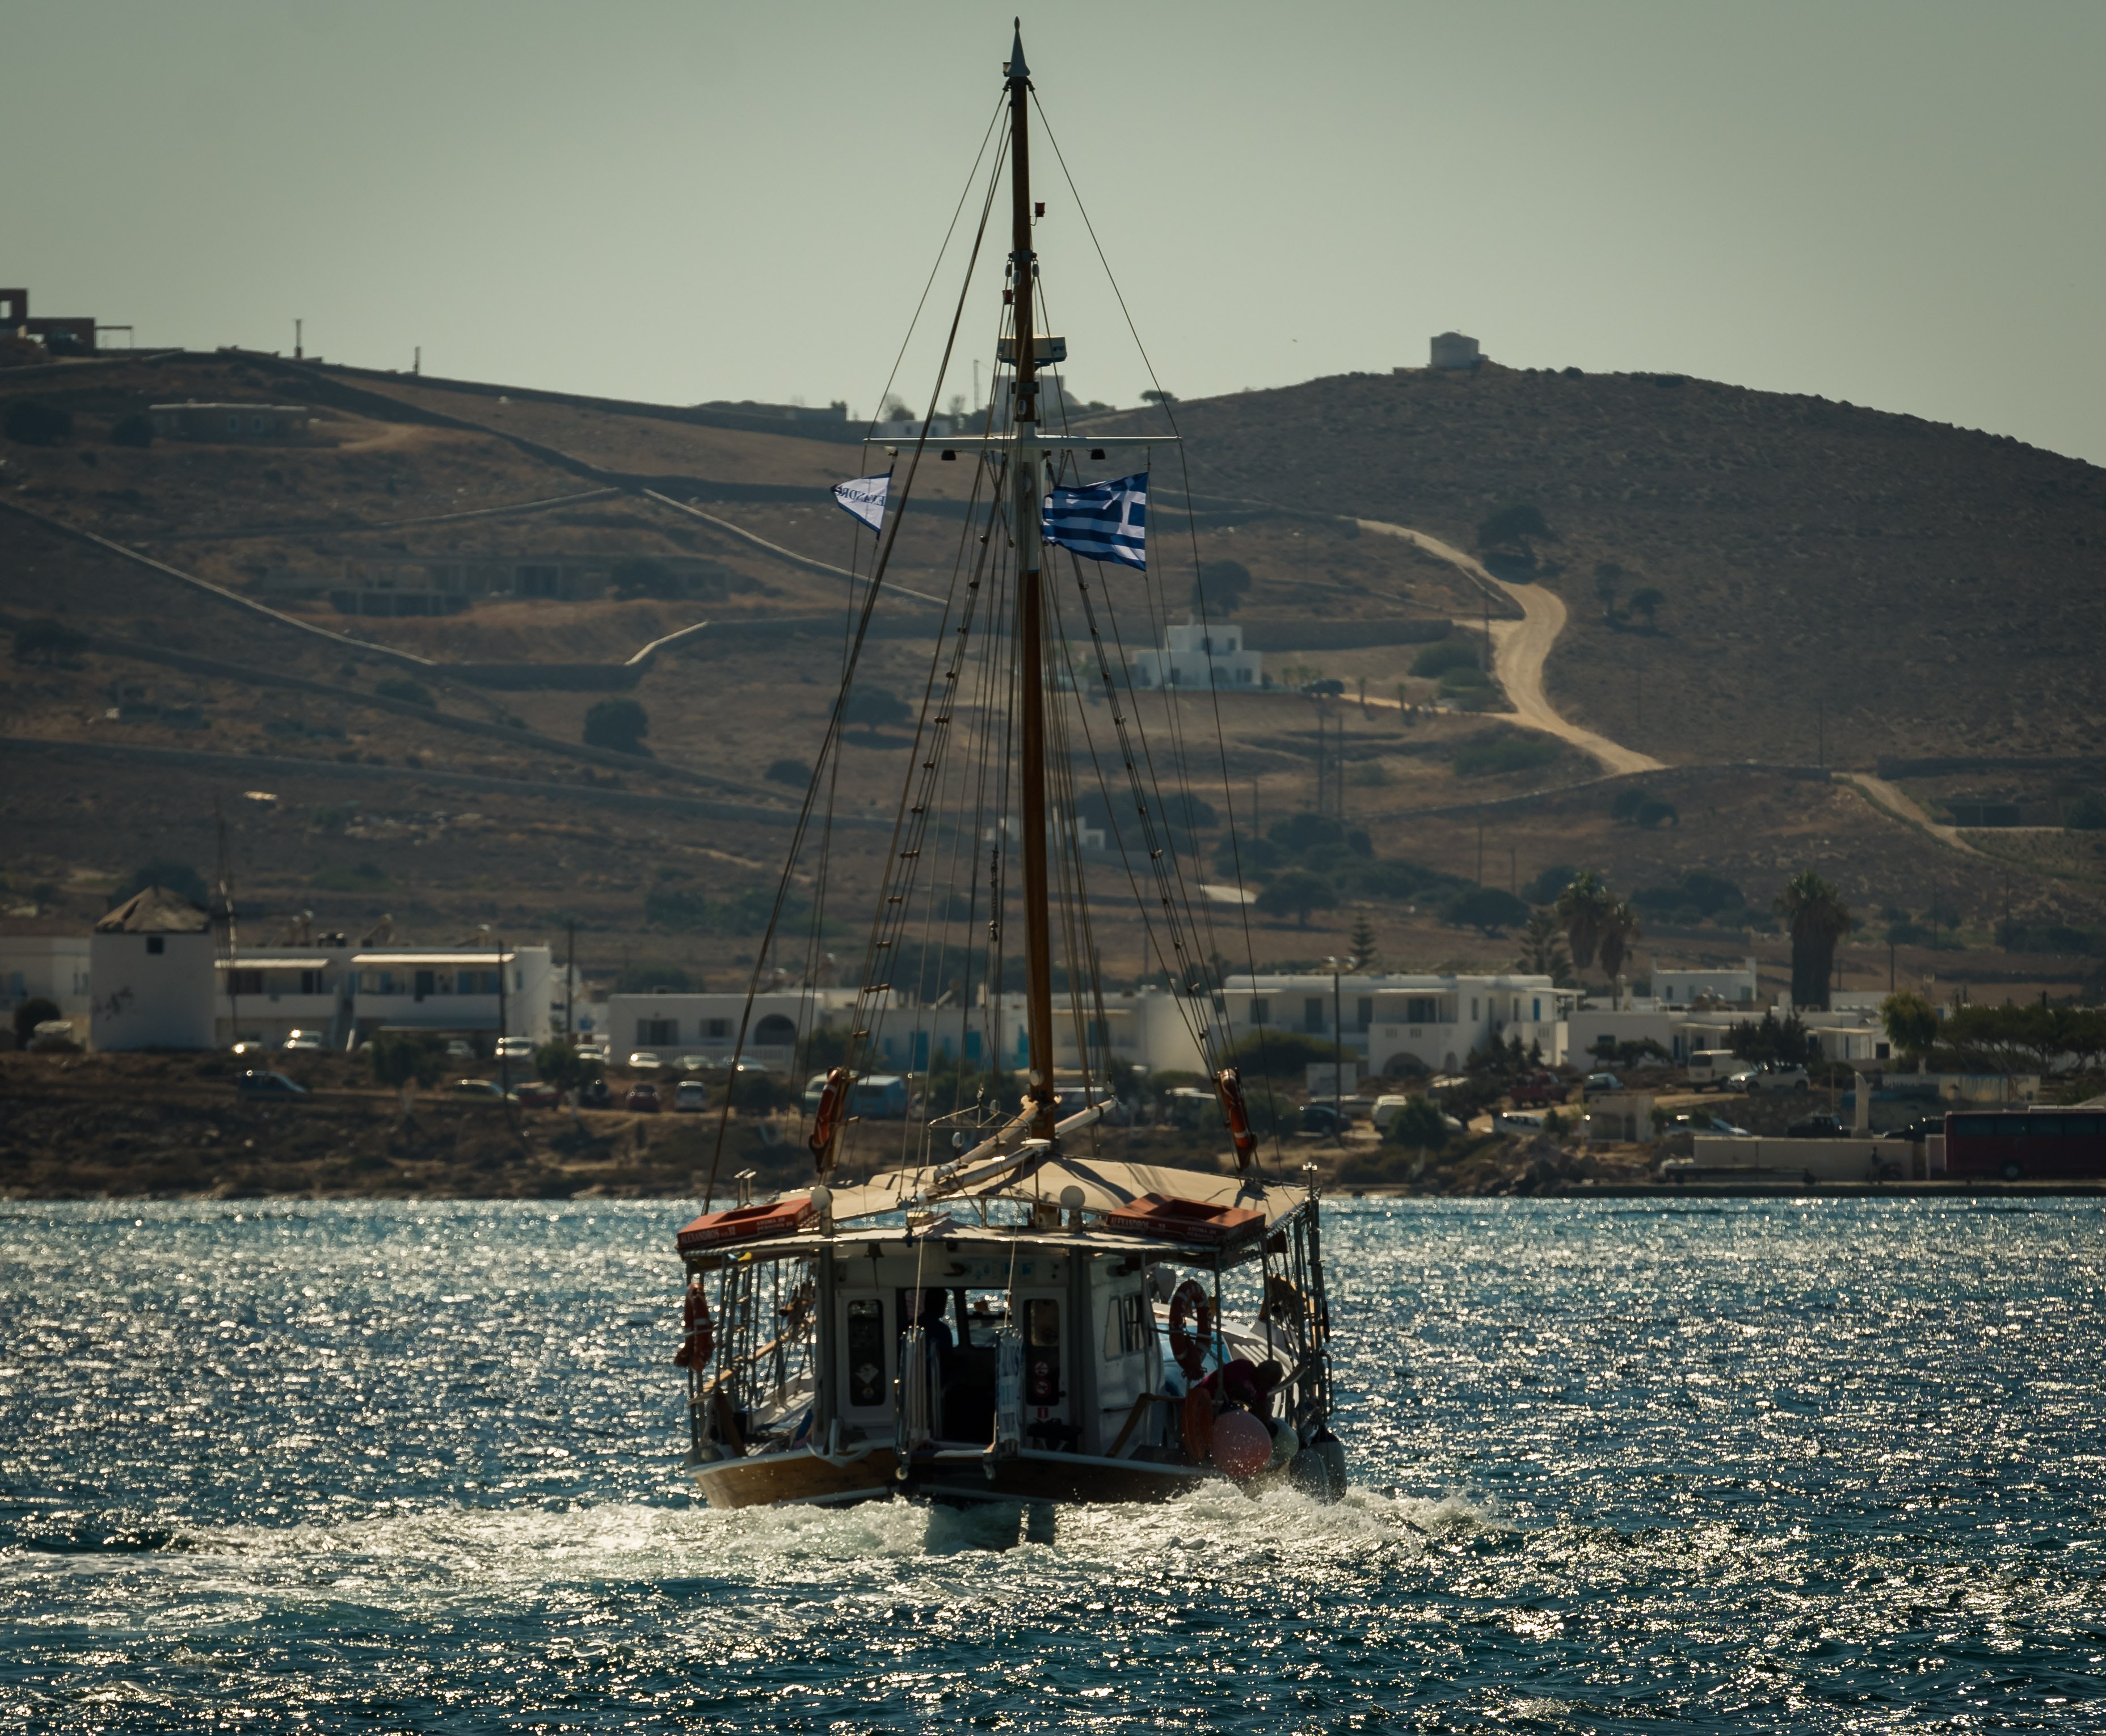
vehicle, boat, watercraft, sky, schooner, sea, ship, sailing, channel, mast, yacht, sail, sailboat